Gunfighters of Casa Grande

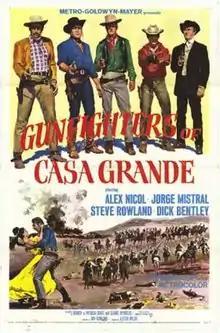
Theatrical release poster

Gunfighters of Casa Grande is a 1964 Eurowestern film, co-produced by American and Spanish producers. Based on a story by Borden and Patricia Chase, it was later developed into a screenplay with the assistance of screenwriter Clark Reynolds and directed by Roy Rowland, the last film he made for Metro-Goldwyn-Mayer.